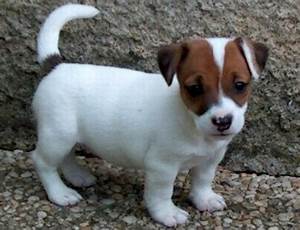
Label: cane